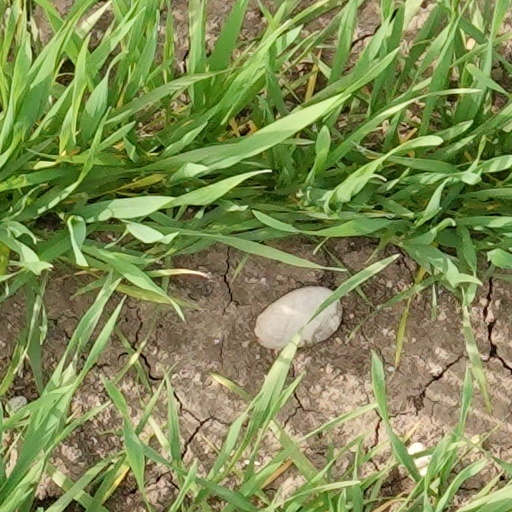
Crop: wheat